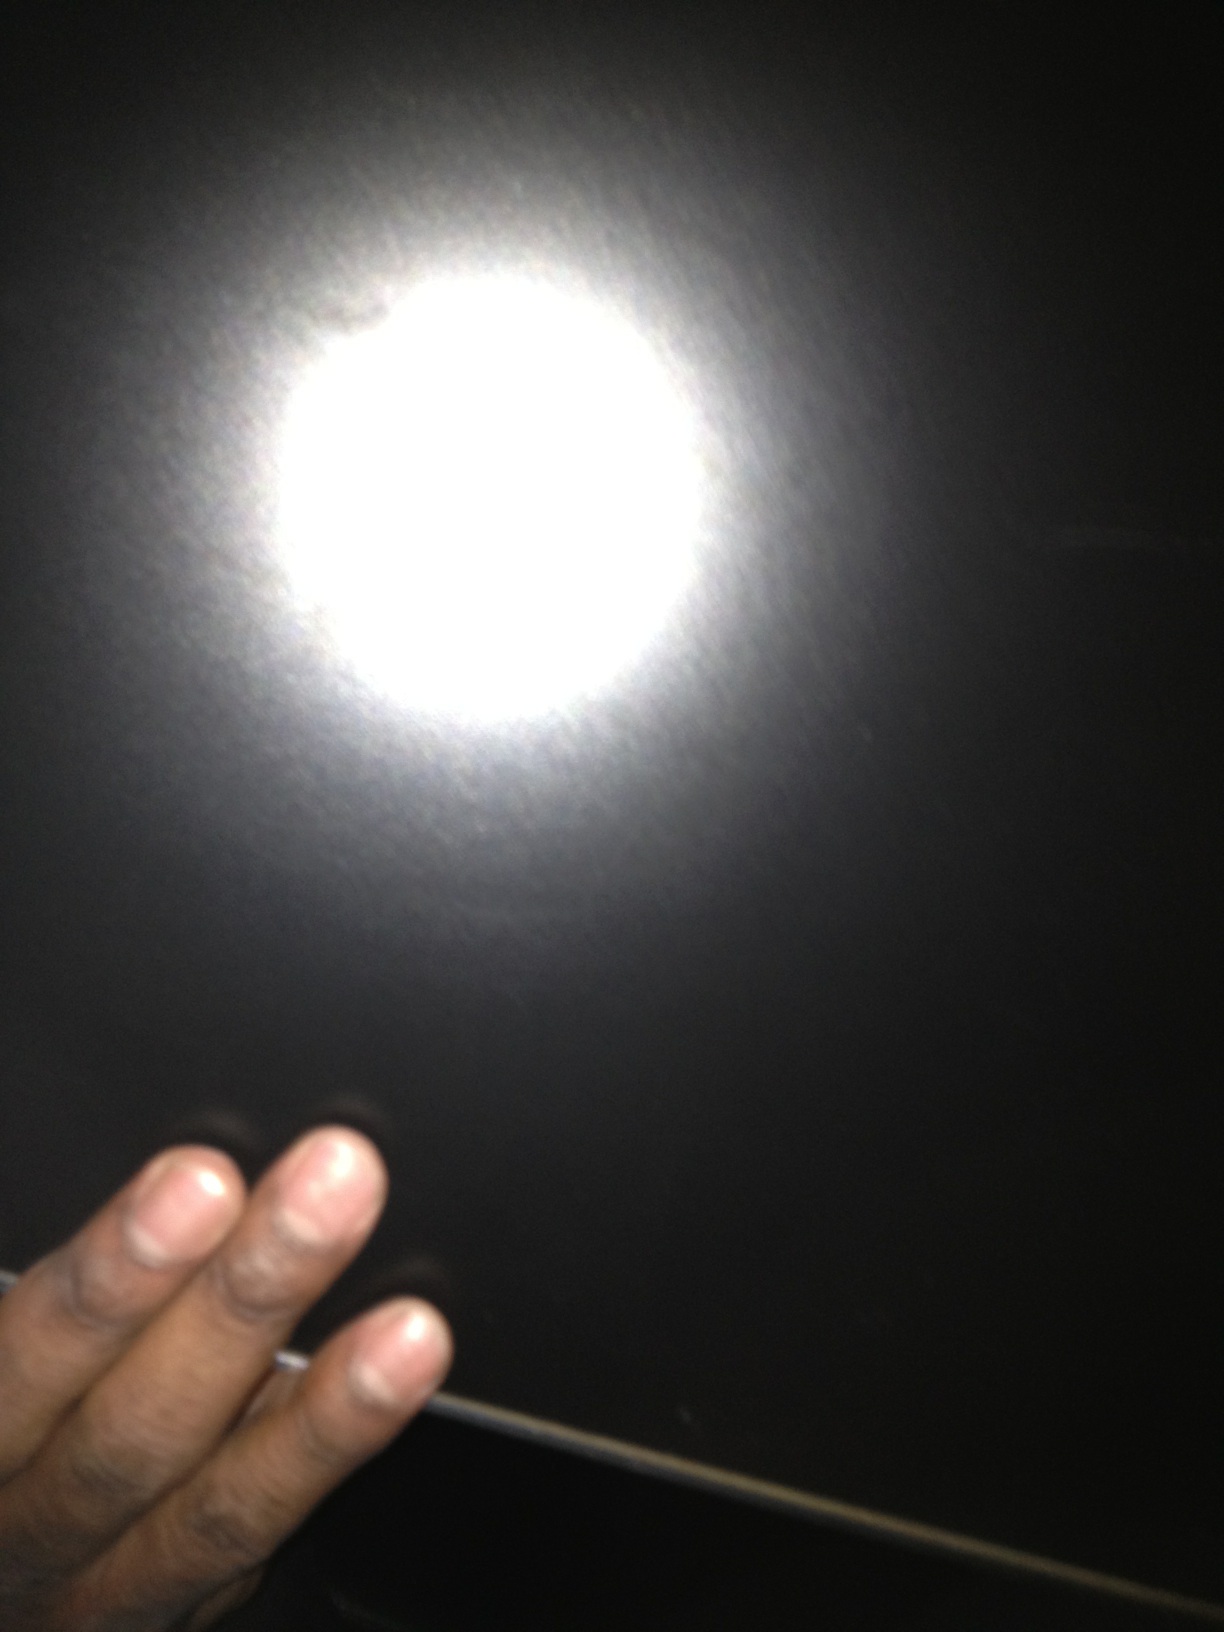Question: What color is the table?
Answer: black